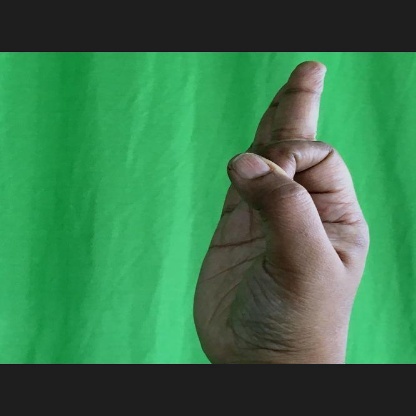
Mudra: Aralam